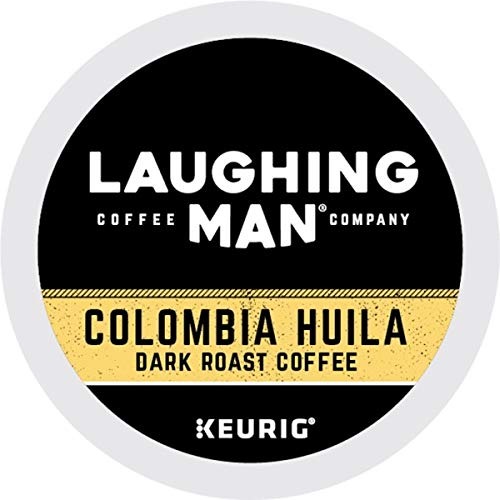
Item Name: Laughing Man, Colombia Huila, Single-Serve Keurig K-Cup Pods, Dark Roast Coffee, 96 Count (6 Boxes of 16 Pods)
Value: 96.0
Unit: Count

Price: 12.9